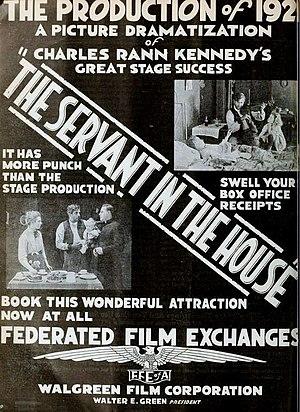
The Servant in the House est un film américain réalisé par Jack Conway, sorti en 1920.